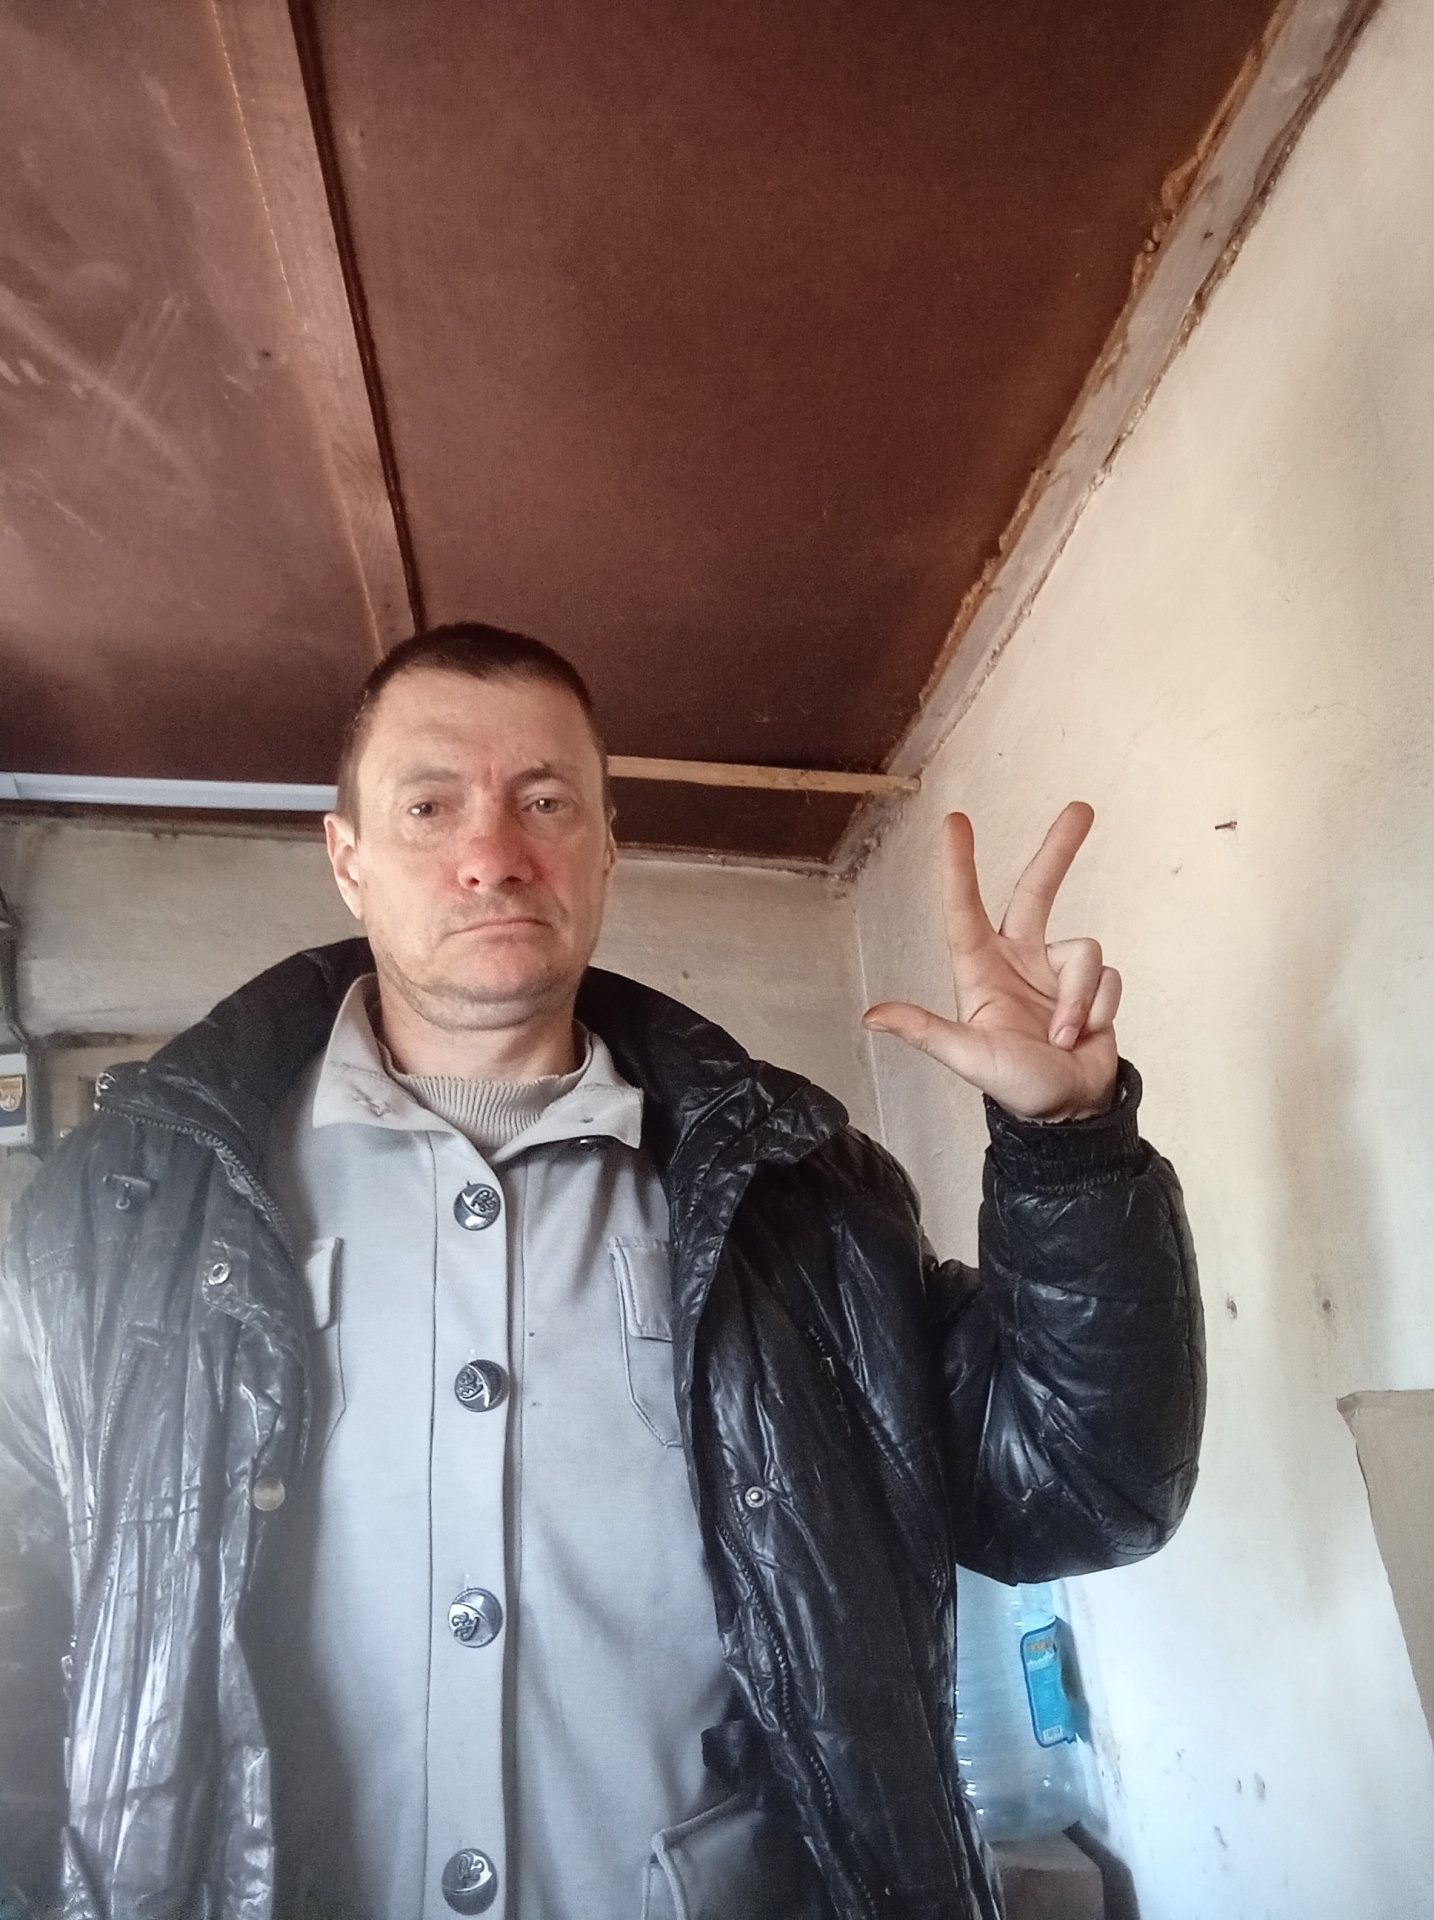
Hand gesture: three2